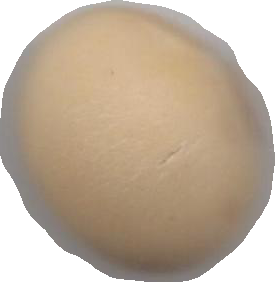
Variety: Grobogan